Manchester Town Hall

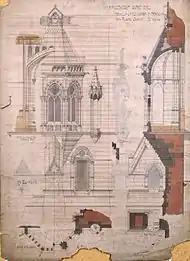
Detail of façades by Alfred Waterhouse

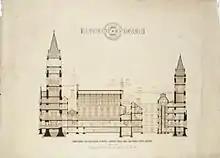
Cross section drawing by Waterhouse

Planning for the new town hall began in 1863. Manchester Corporation demanded it be, 'equal if not superior, to any similar building in the country at any cost which may be reasonably required'. The choice of location was influenced by a desire to provide a central, accessible, but relatively quiet site in a respectable district, close to Manchester's banks and municipal offices, next to a large open area, suitable for the display of a fine building. After investigating suitable sites, including Piccadilly, an oddly shaped plot facing Albert Square was chosen. The Albert Square frontage measures , Lloyd Street is , Princess Street the longest at and Cooper Street measures . On this tight site, the corporation built a grand hall, a suite of reception rooms, quarters for the lord mayor, offices and a council chamber.